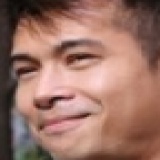
ca sĩ Trương Thế Vinh